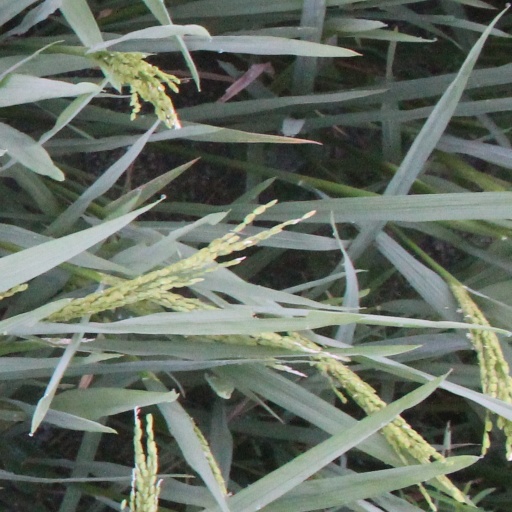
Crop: rice